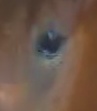
Face region: eyes (orbital_tightening_and_eye_area)
Pain indicator: not_present